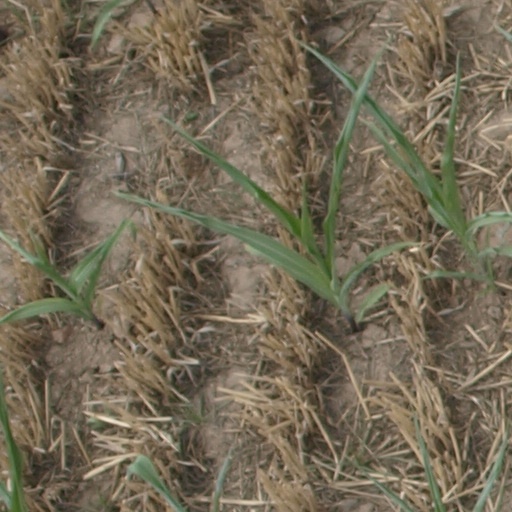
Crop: maize; corn